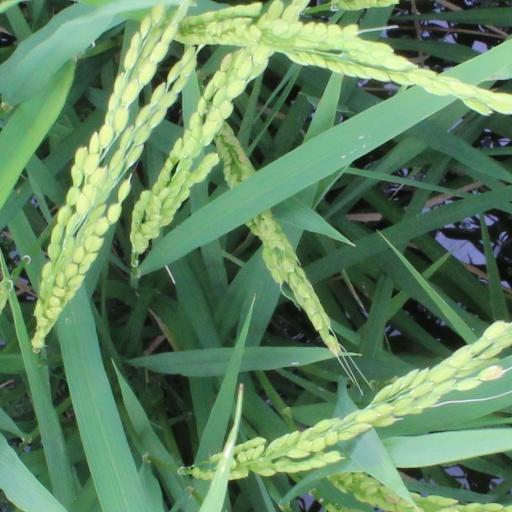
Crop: rice